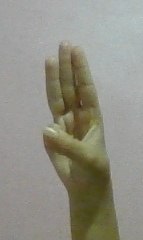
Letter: thaa